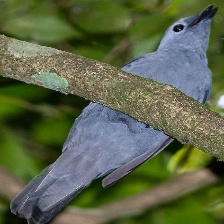
Species: GREY CUCKOOSHRIKE
Scientific name: CORACINA CAESIA